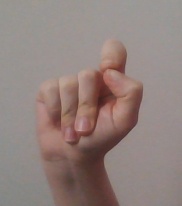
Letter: fa